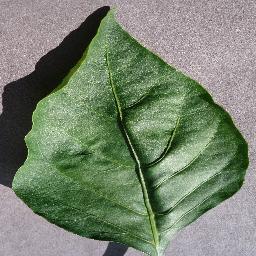
Label: Pepper,_bell___healthy